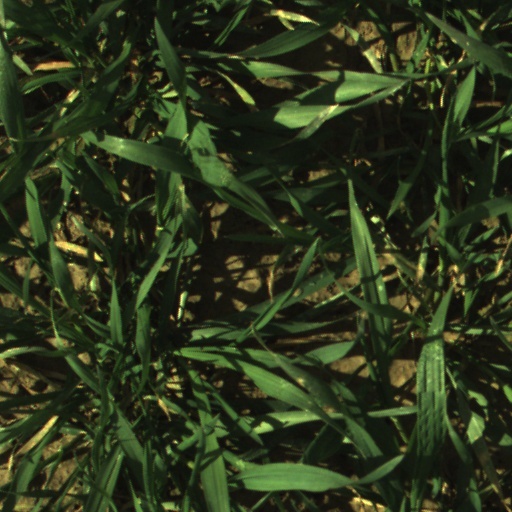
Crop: wheat